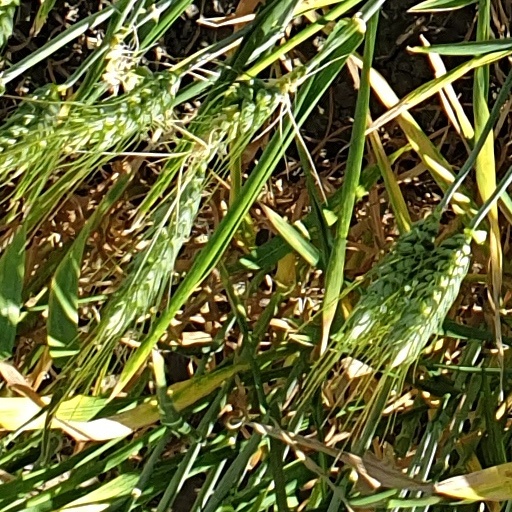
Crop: wheat